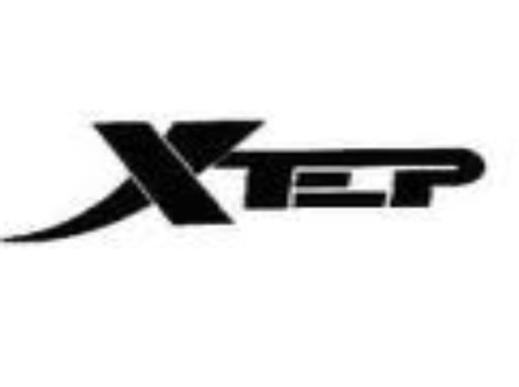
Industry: Clothes